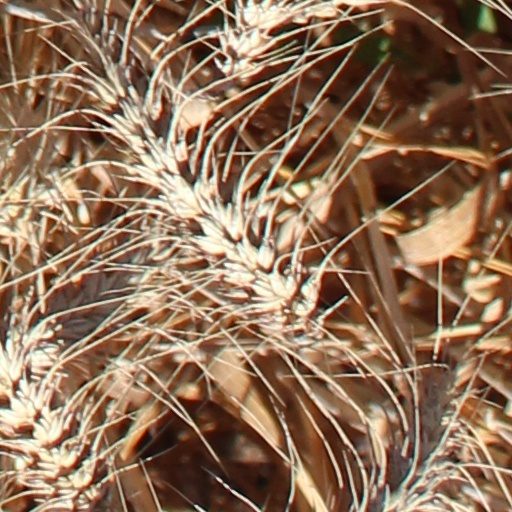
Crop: wheat